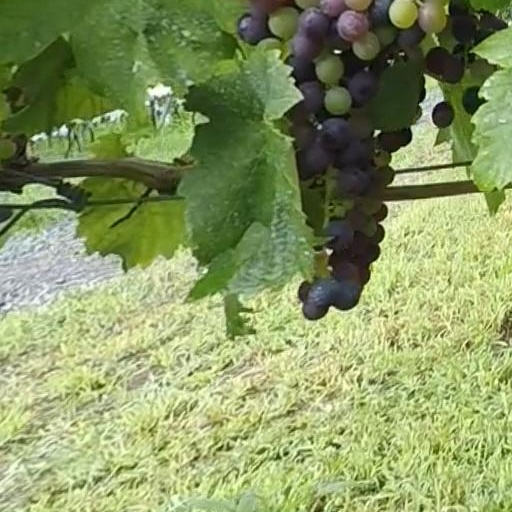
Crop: grape